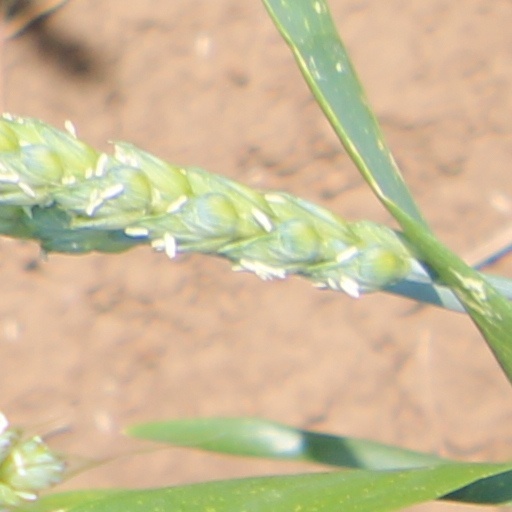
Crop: wheat